The Weirdos

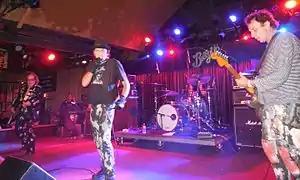
Left to right: Schloss, John Denney, and Dix Denney in 2015

The Weirdos are an American punk rock band from Los Angeles. They formed in 1975, split-up in 1981, re-grouped in 1986 and have remained semi-active ever since. Critic Mark Deming calls them "quite simply, one of the best and brightest American bands of punk's first wave."